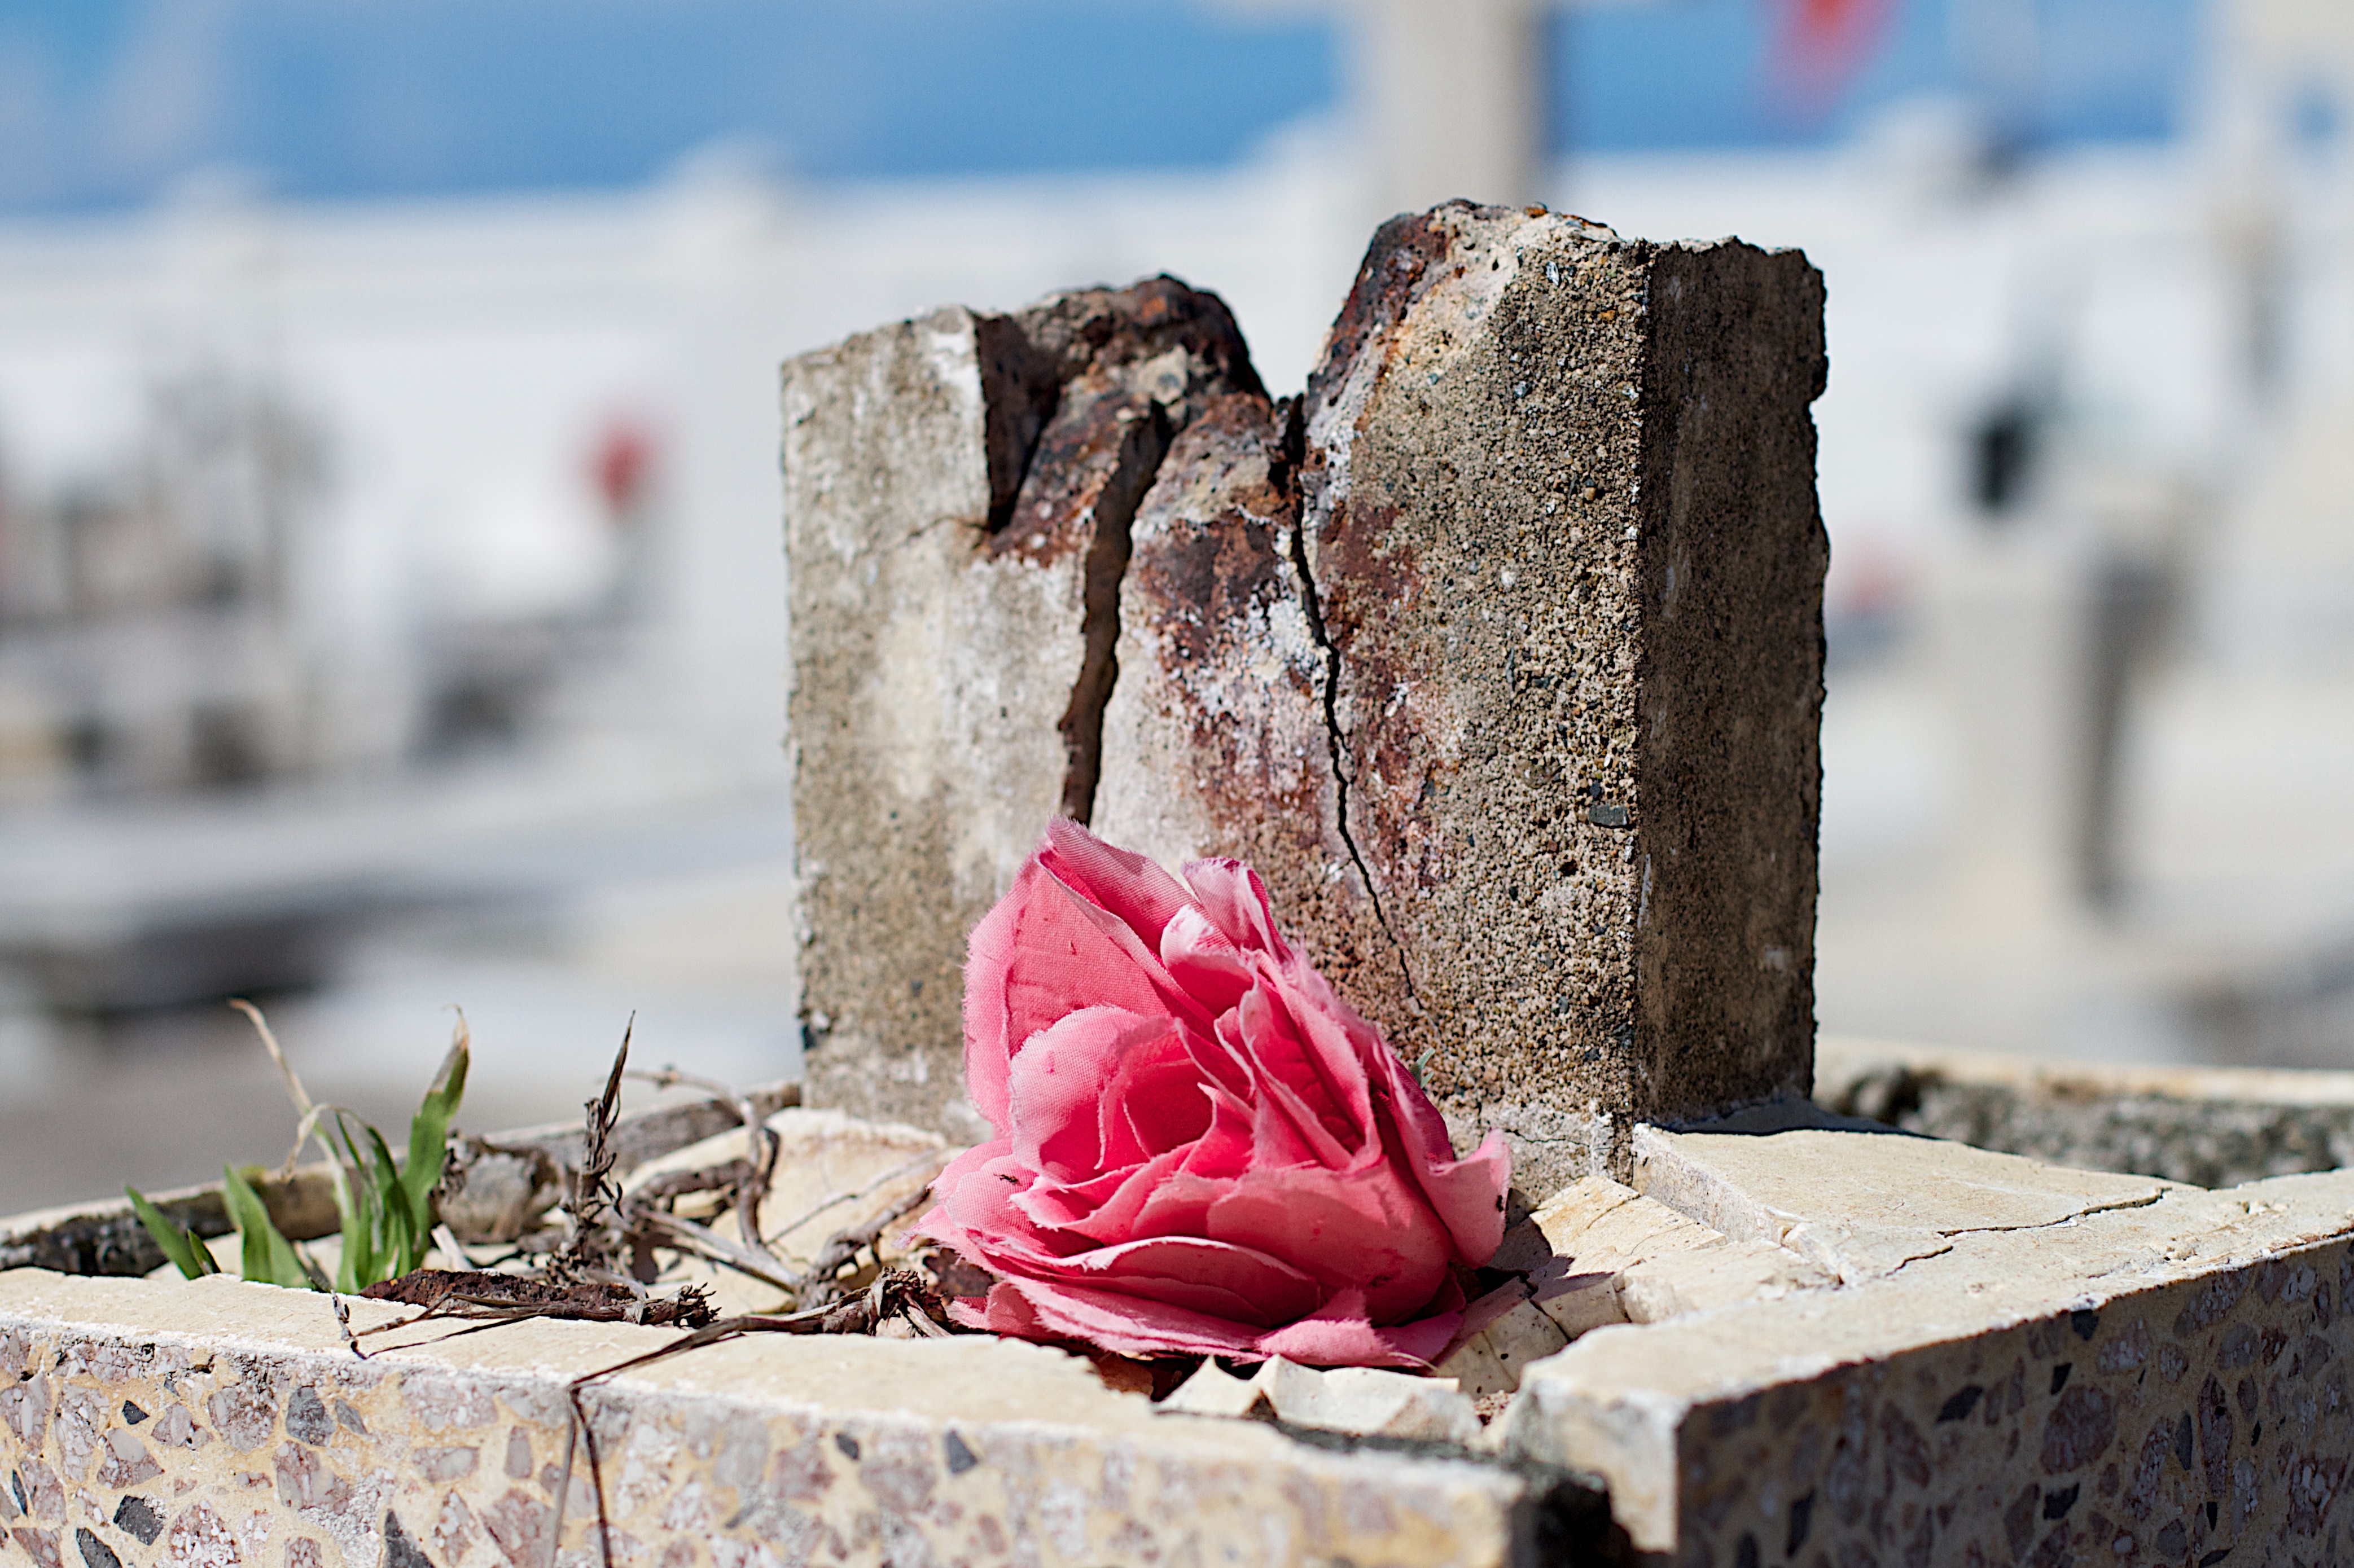
rock, winter, wood, wall, spring, red, color, temple